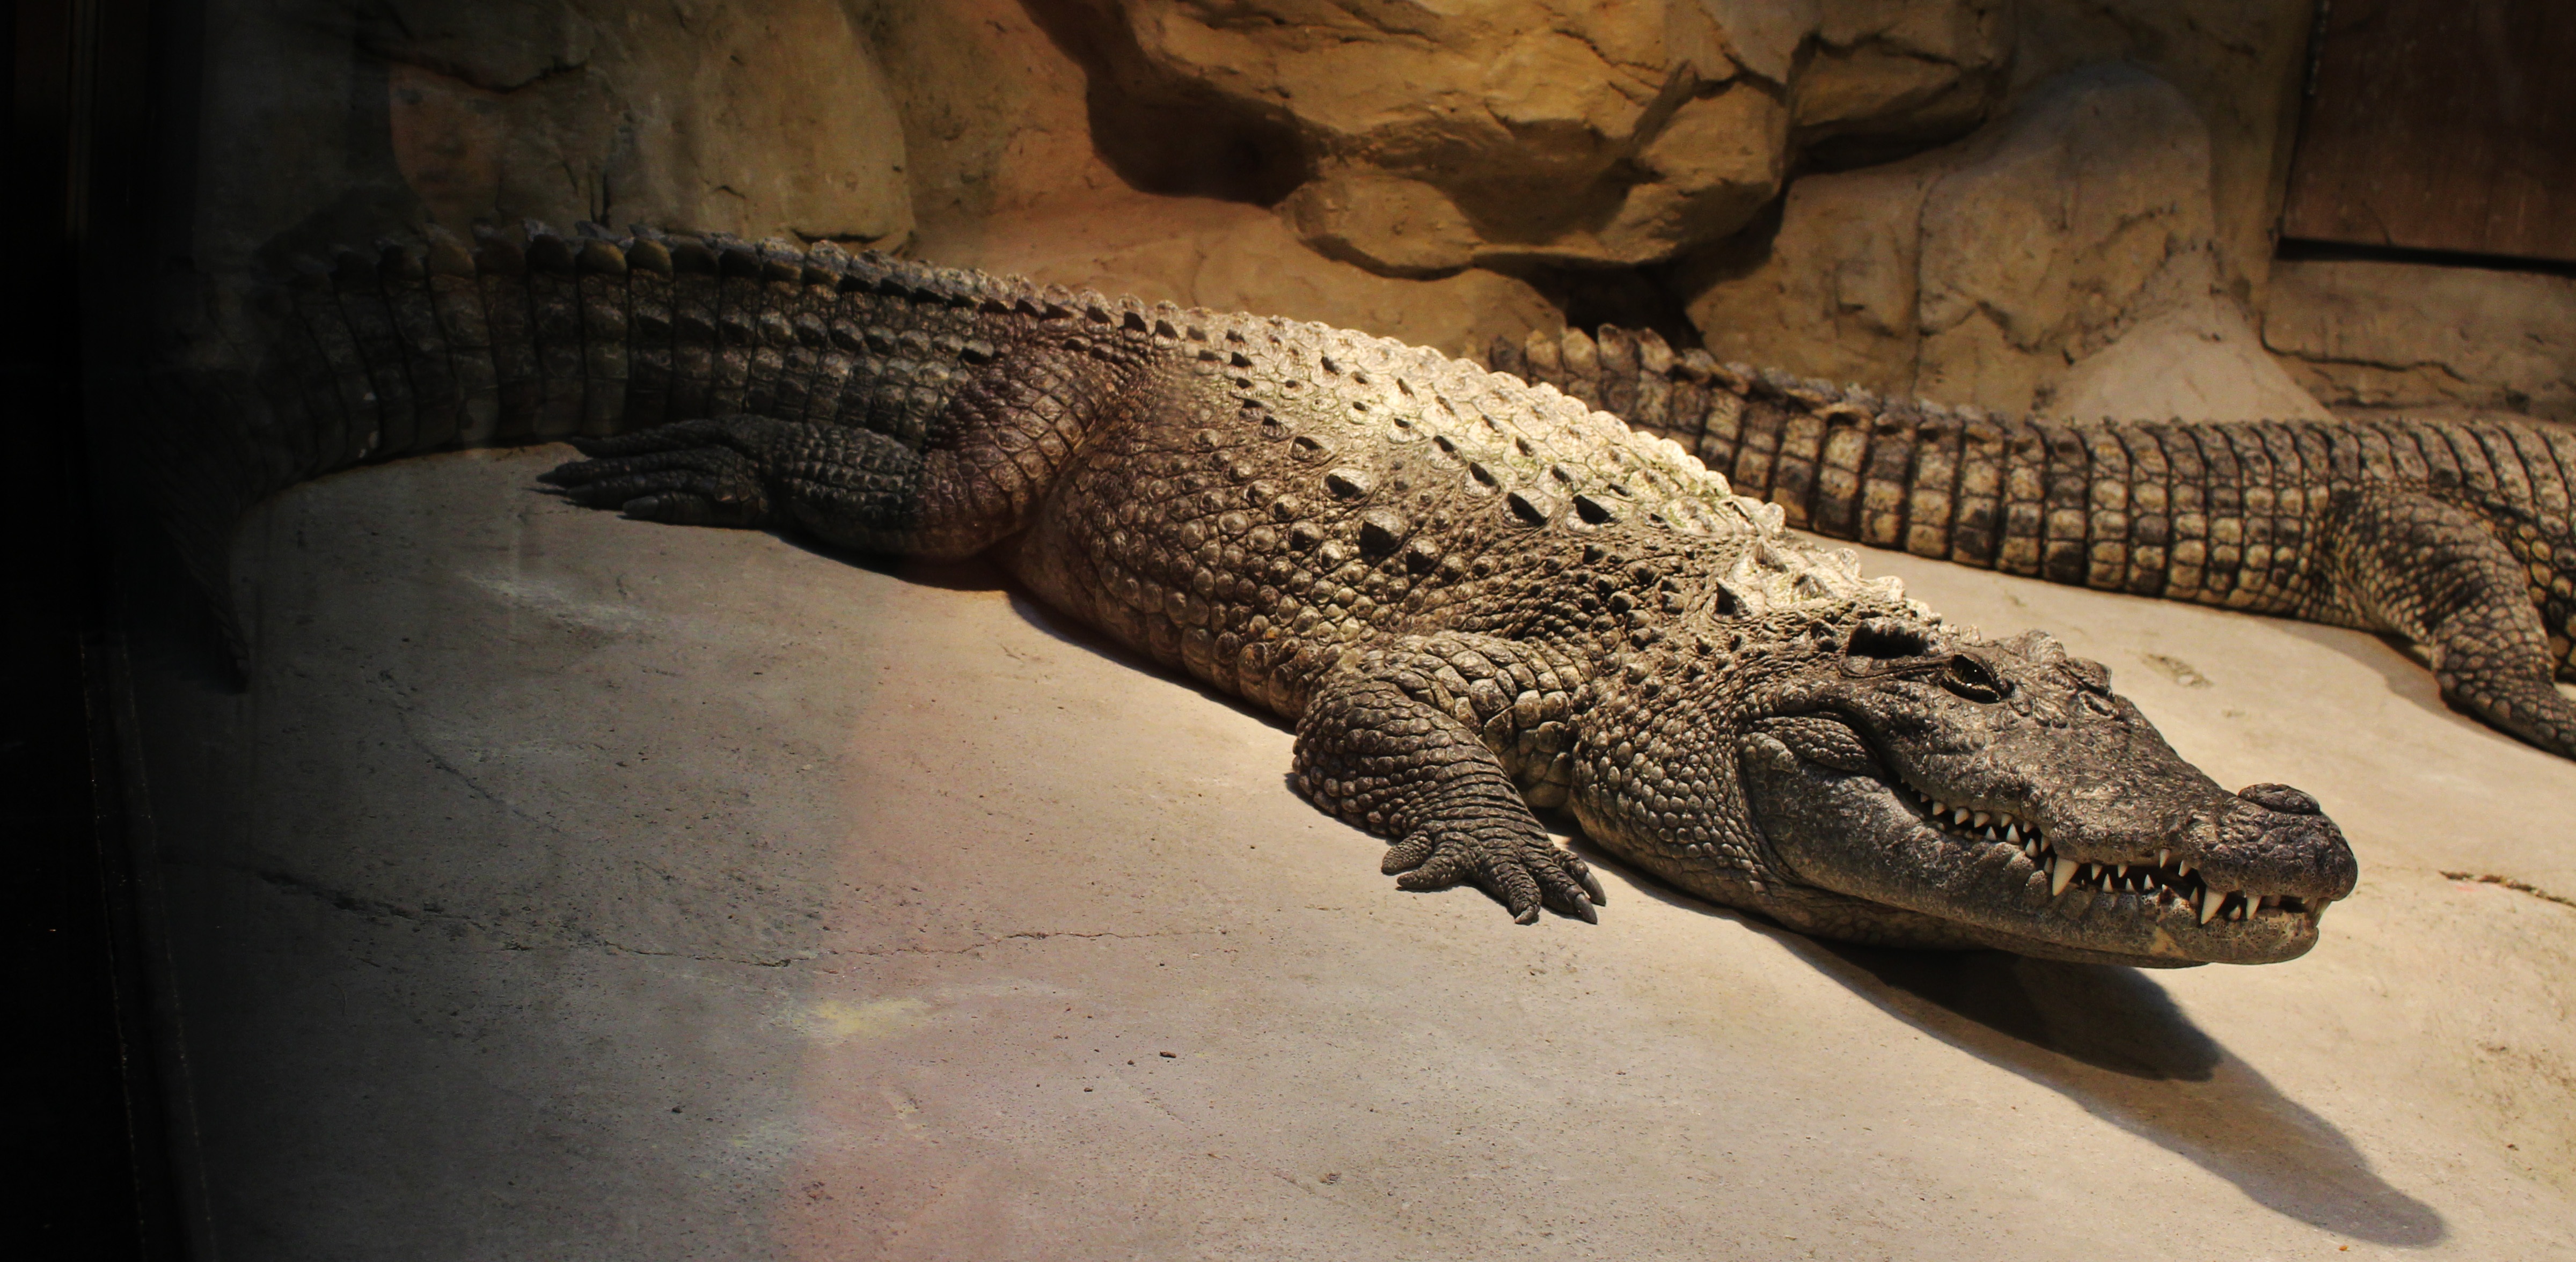
wildlife, zoo, reptile, fauna, lizard, crocodile, vertebrate, armor, leather shoes, crocodilia, nile crocodile